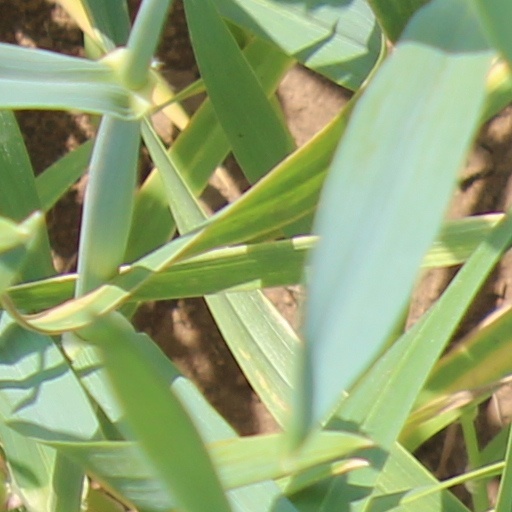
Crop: wheat